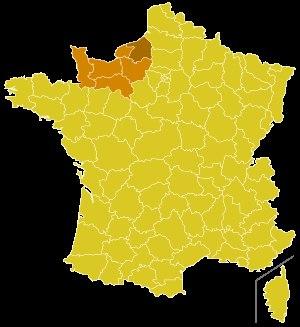
La province ecclésiastique de Rouen est une circonscription religieuse française créée au Moyen Âge et réformée en 1802. Elle correspond aujourd'hui à la région Normandie. L’archevêque de Rouen porte de droit le titre de Primat de Normandie. Elle est une des quinze provinces ecclésiastiques de l'Église catholique en France.